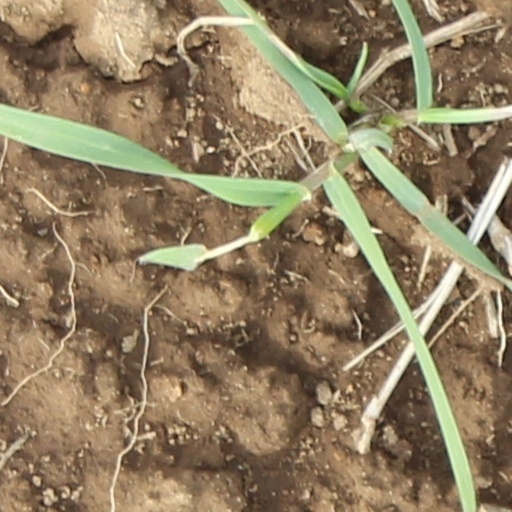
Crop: wheat